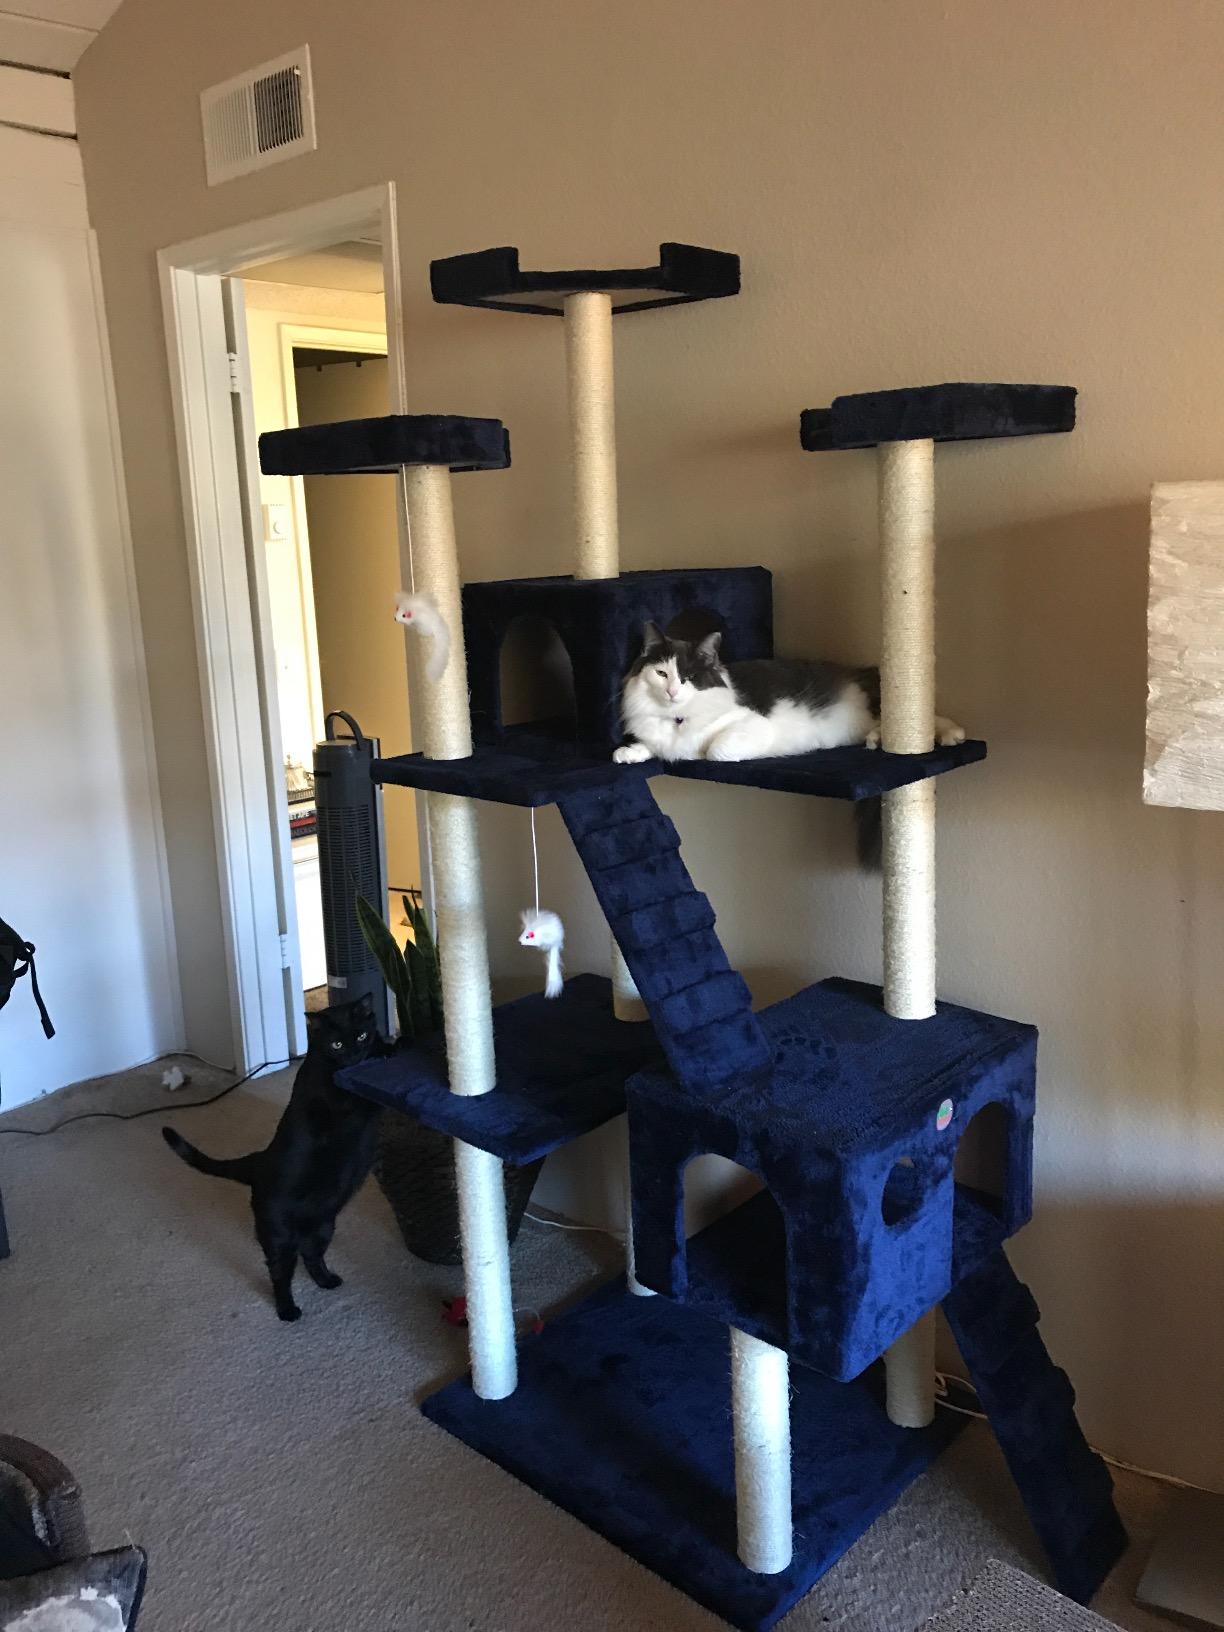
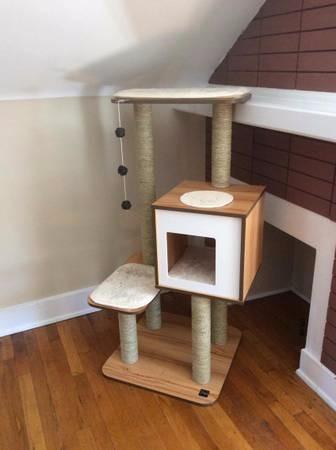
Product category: items_cat tree
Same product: no